The Greatest Show in the Galaxy

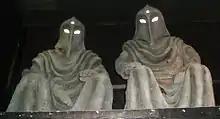
The Gods of Ragnarok, on display at a Doctor Who exhibition.

Ace and Dead Beat recover the medallion piece from the bus and, once attached, Deadbeat recovers his Kingpin personality. Kingpin helps defeat the Chief Clown and his robots before they return to the circus, only to find the Doctor has again been called to entertain the family. The Doctor has determined that the family are really Gods of Ragnarok, who feed on entertainment and kill those who do not satisfy them. The Doctor instructs Ace and Kingpin to retrieve Kingpin's medallion, which is linked to the dimensional portal that the Gods of Ragnarok use. The Gods of Ragnarok use the corpse of Captain Cook in an effort to stop them, but Ace kicks the corpse into the energy well. The Gods of Ragnarok are about to kill the Doctor but the well was a dimensional portal so the medallion falls into the ring. The Doctor uses the medallion to reflect the Gods of Ragnarok's blasts of power back onto them. As the temple collapses, the Doctor escapes via the main tent as it too is destroyed.